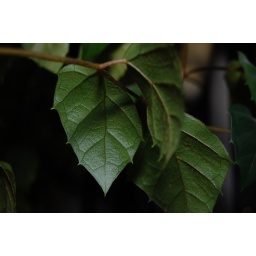
Potted ivy house plant in low light